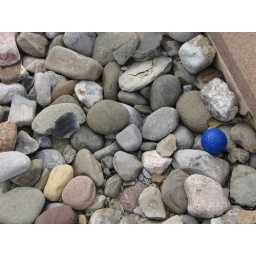
Mitch hit his ball so hard that it landed in the rocks by the next hole